Presidente Prudente

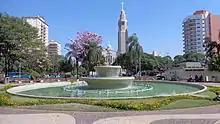

Coffee cultivation was the most significant economic activity for the new municipality, driven by landowners, contractors, and settlers. In 1927, an estimated ten million coffee plants were recorded in the municipality. The first half of the 1920s marked the peak of Prudente's coffee production. Its decline was driven by the depletion of the region's sandy soils, frost that destroyed crops, reduced exports due to changes in coffee quality, competition from other countries, and the economic crisis of 1929.